History of Austin, Texas

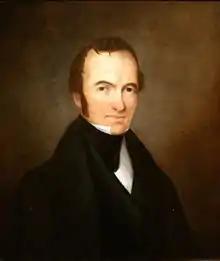
Stephen F. Austin

After declaring its independence from Mexico in March, 1836, the Republic of Texas had various changing locations as its seat of government. One stable location was perceived as preferable and so a search for a permanent site for the capital began. In January, 1839, with Mirabeau B. Lamar as its newly elected president, a site selection committee of five commissioners was formed. Edward Burleson had surveyed the planned townsite of Waterloo, near the mouth of Shoal Creek on the Colorado River, in 1838; it was incorporated January 1839. By April of that year the site selection commission had selected Waterloo to be the new capital. A bill previously passed by Congress in May, 1838, specified that any site selected as the new capital would be named Austin, after the late Stephen F. Austin; hence Waterloo upon selection as the capital was renamed Austin. The first lots in Austin went on sale August 1839.